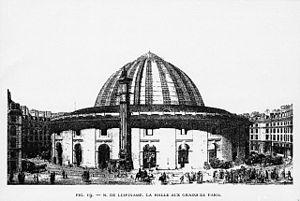
La Bourse de commerce de Paris est un édifice de plan circulaire surmonté d'une coupole situé rue de Viarmes, dans le quartier des Halles du 1ᵉʳ arrondissement de Paris. C'est aussi une institution qui fut hébergée jusqu'en 1885 dans le Palais Brongniart.